Barenaked Ladies

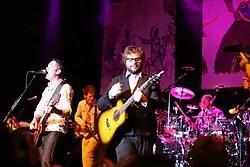
The band performing on its 2008 Ships and Dip III cruise

The band's next album was "Barenaked for the Holidays", released on 5 October 2004. It was their first independent record since "The Yellow Tape" and the first album recorded at Fresh Baked Woods, Page's recently-completed farmhouse studio. The band established the Desperation Records label for this album.